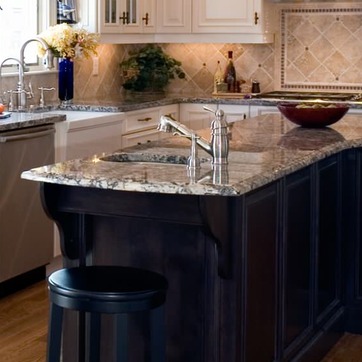
Material: polishedstone